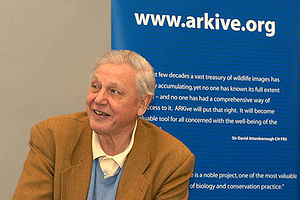
David Attenborough
David Attenborough, maj 2003
Sir David Frederick Attenborough er en formidler og naturforsker. Hans karriere som det respekterede ansigt og stemme for britiske naturhistorieprogrammer har varet i mere end 50 år. Han er bedst kendt for at skrive og præsentere de ti afsnit af Life on Earth fra 1979, som udgør en sammenfatning af alt liv på Jorden. Han var også senior-manager ved BBC og var producer på BBC Two og programchef for BBC Television i 1960'erne og 1970'erne.